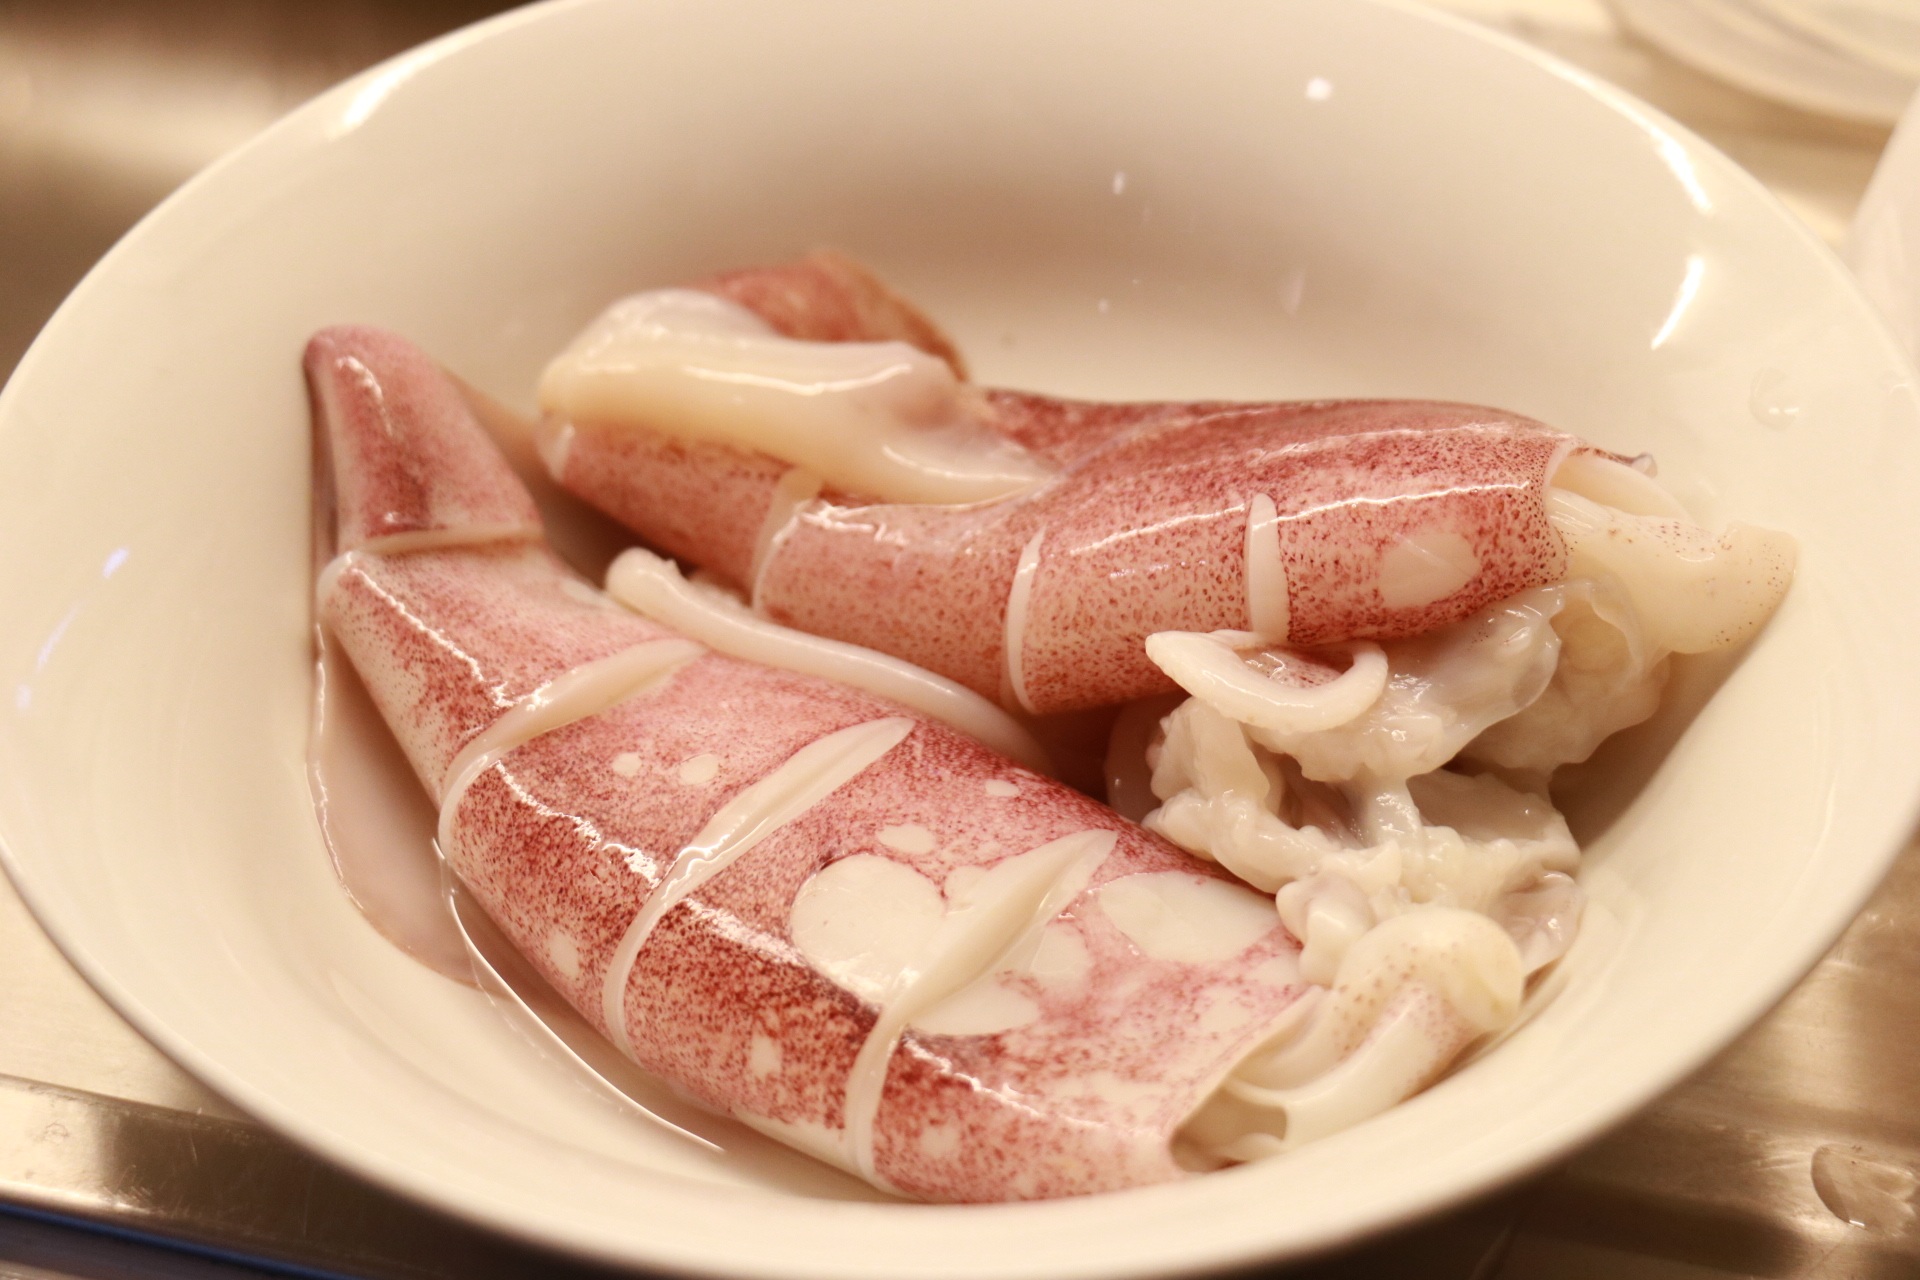
dish, meal, food, seafood, squid, meat, cuisine, prosciutto, asian food, raw food, chinese food, animal source foods, lamb and mutton